Tomohiro Nioka

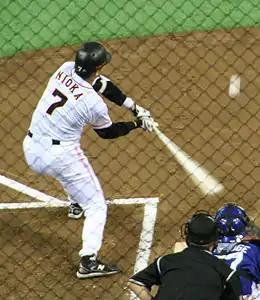
Nioka batting for the Yomiuri Giants in .

Tomohiro Nioka (二岡 智宏, born April 29, 1976, in Miyoshi, Hiroshima, Japan) is a Japanese former professional baseball player. He previously played for the Yomiuri Giants and Hokkaido Nippon-Ham Fighters. Nioka batted and threw right-handed.